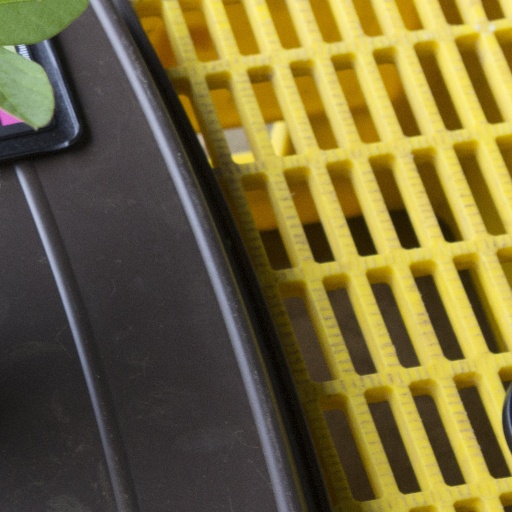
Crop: soybean